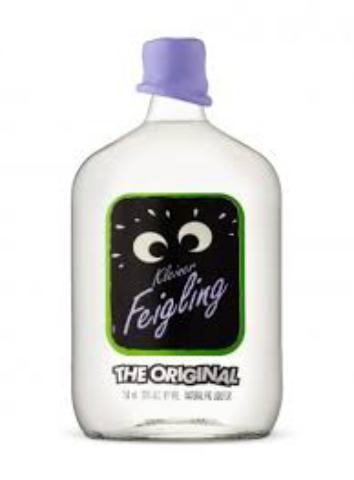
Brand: Kleiner Feigling
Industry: Food